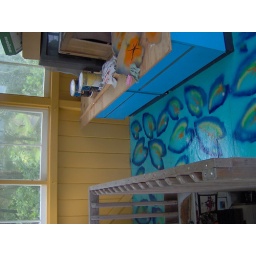
Second story bedroom in the bd's house